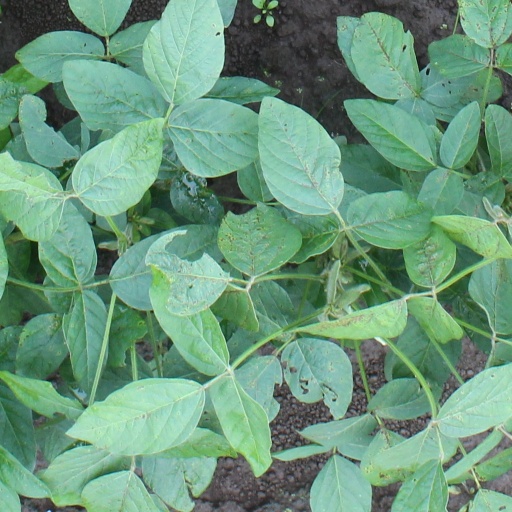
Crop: soybean